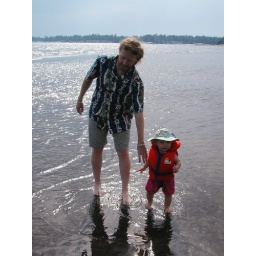
Kaia loves to walk in the water with her Daddy. This is on the beach on Franklin island.